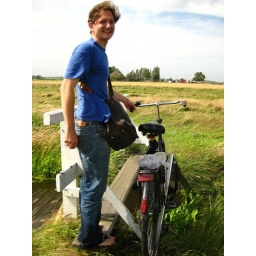
note that the bridge is for bike and one person...only in holland